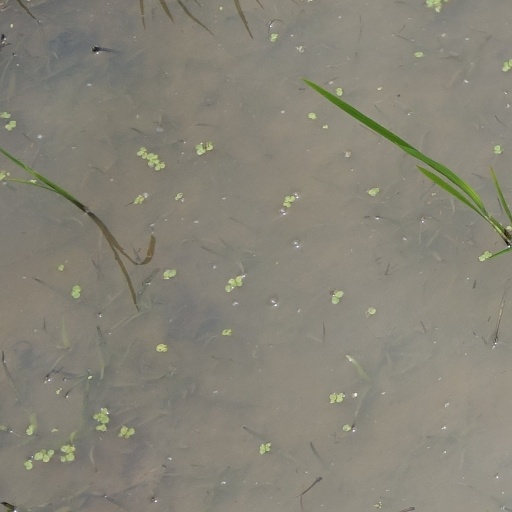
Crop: rice